Kennedy Giant

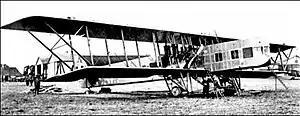
The prototype aircraft

The Kennedy Giant was a British biplane heavy bomber designed by Kennedy Aeroplanes Ltd. during the First World War. The design was an imitation of works by Igor Sikorsky, with whom the owner of Kennedy Aeroplanes Ltd., C. J. H. Mackenzie-Kennedy, had ostensibly worked prior to setting up the company. The aeroplane was a notorious failure; its size meant that construction had to take place in an open field as none of the hangars near Hayes, Middlesex, where the prototype was assembled, were large enough to house it. For its weight, the aircraft's four engines were inadequate, and the resulting under-powered aircraft could only fly in a straight line once airborne.